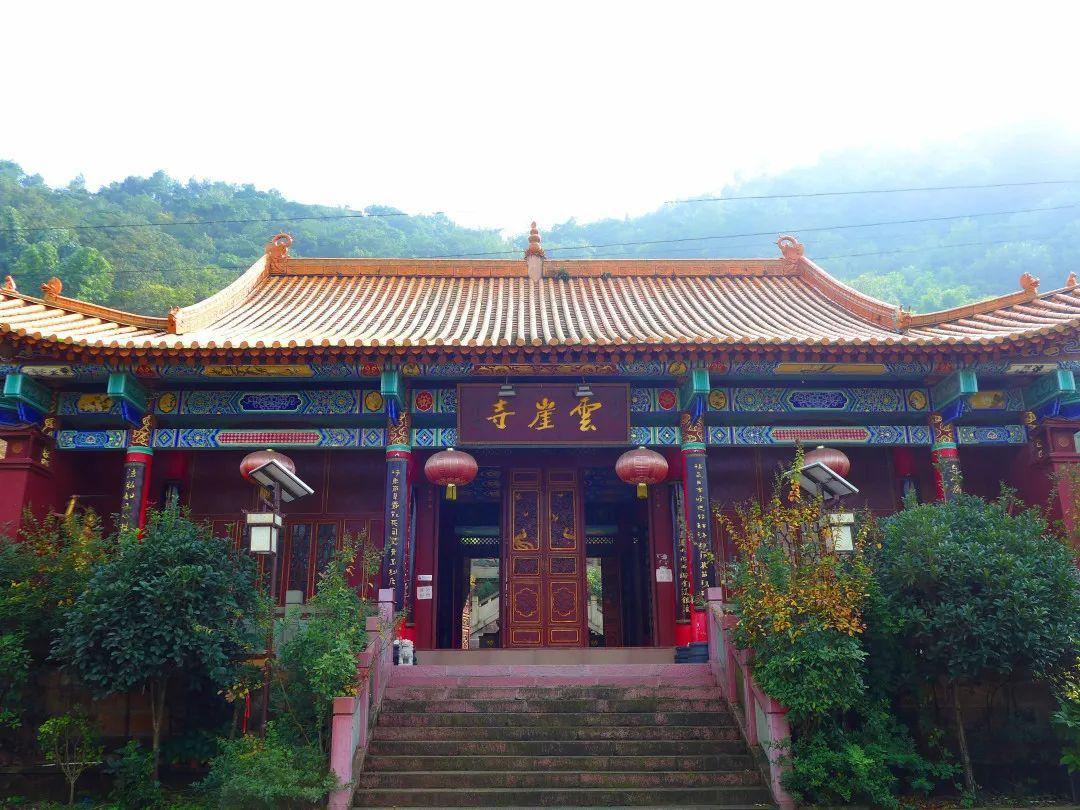
地标名称：云崖寺
所在城市：昭通市·水富市